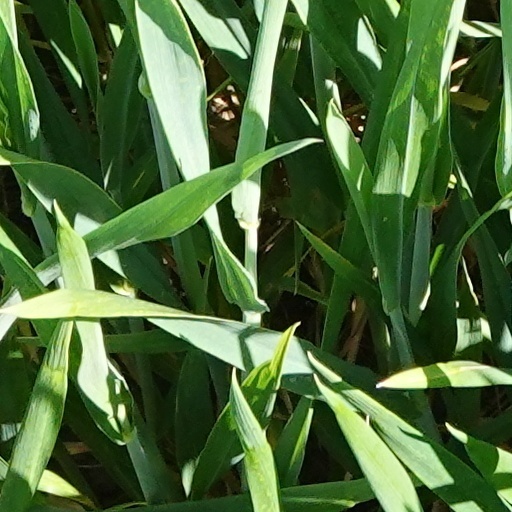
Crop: wheat